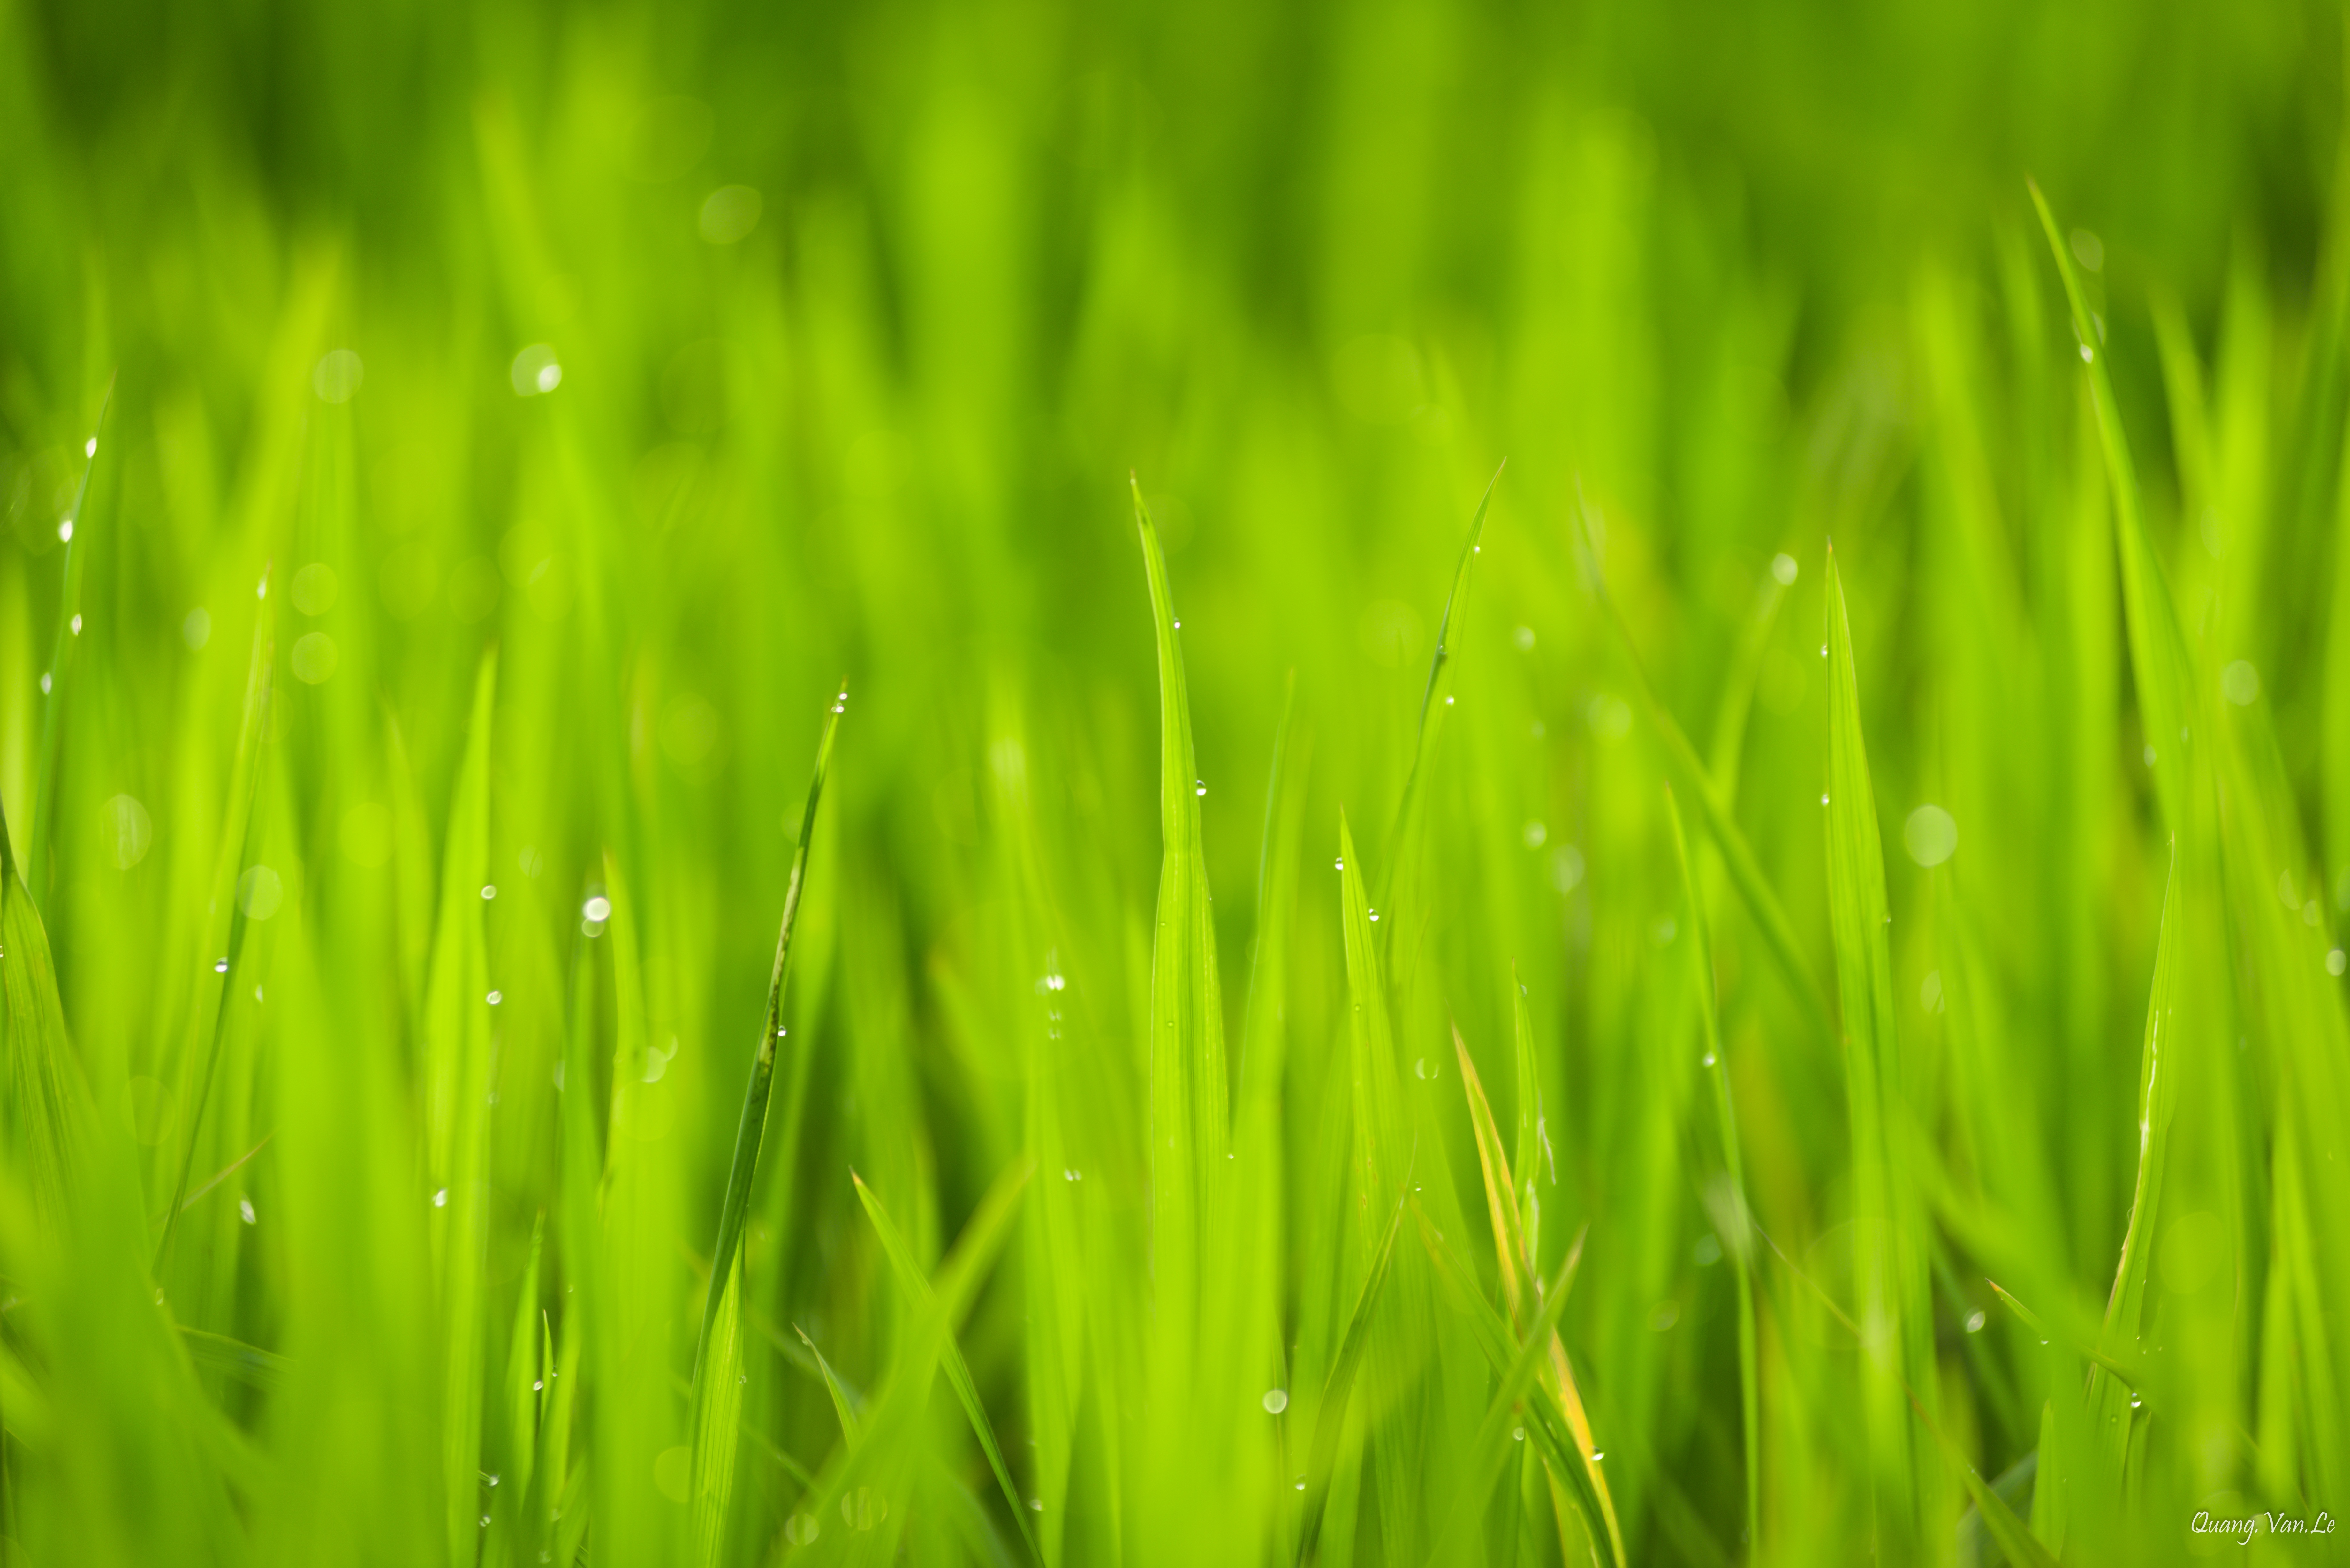
nature, grass, outdoor, plant, field, lawn, meadow, leaf, green, closeup, rice, leaves, grassland, wallpaper, vietnam, hanoi, dewdrops, macro photography, wheatgrass, grass family, plant stem, land plant